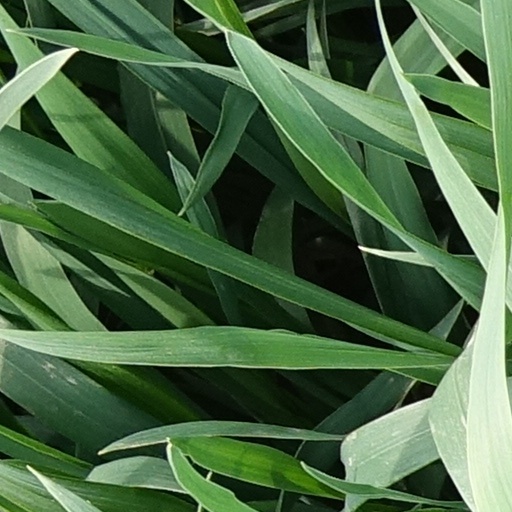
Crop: wheat